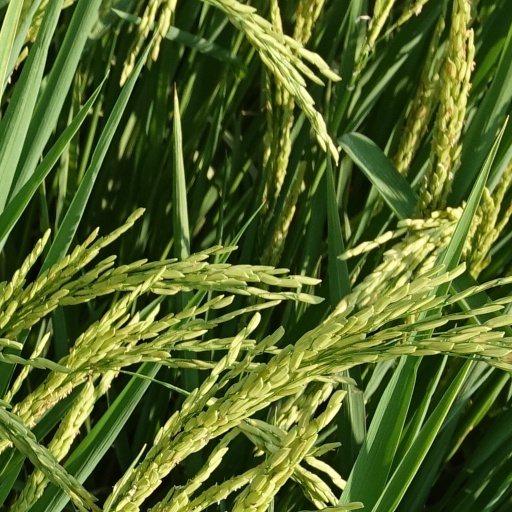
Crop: rice